Skovgaard Museum

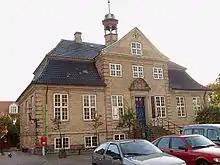
Old Town Hall in Viborg

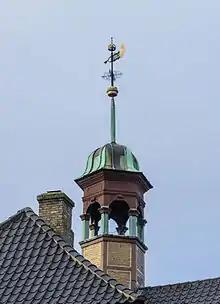
Belfry of the building housing the museum

The Skovgaard Museum is an art museum in Viborg, Denmark. It is situated in the former town hall from 1728 next to Viborg Cathedral and holds a collection of works by four generations of the Skovgaard family of artists.